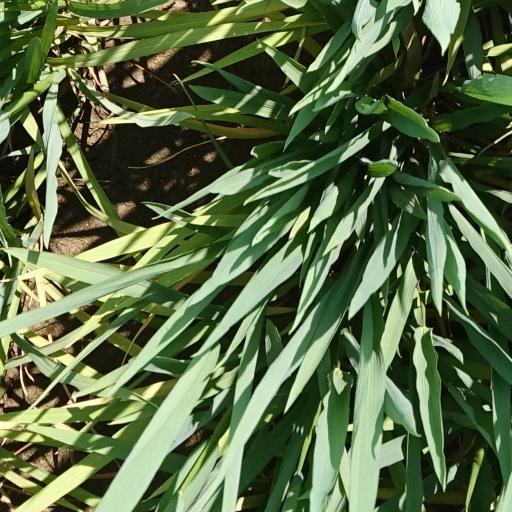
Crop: rice